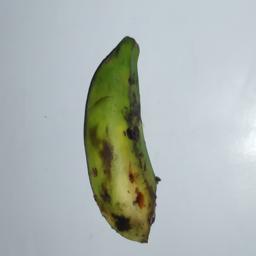
Banana variety: Champa Kola